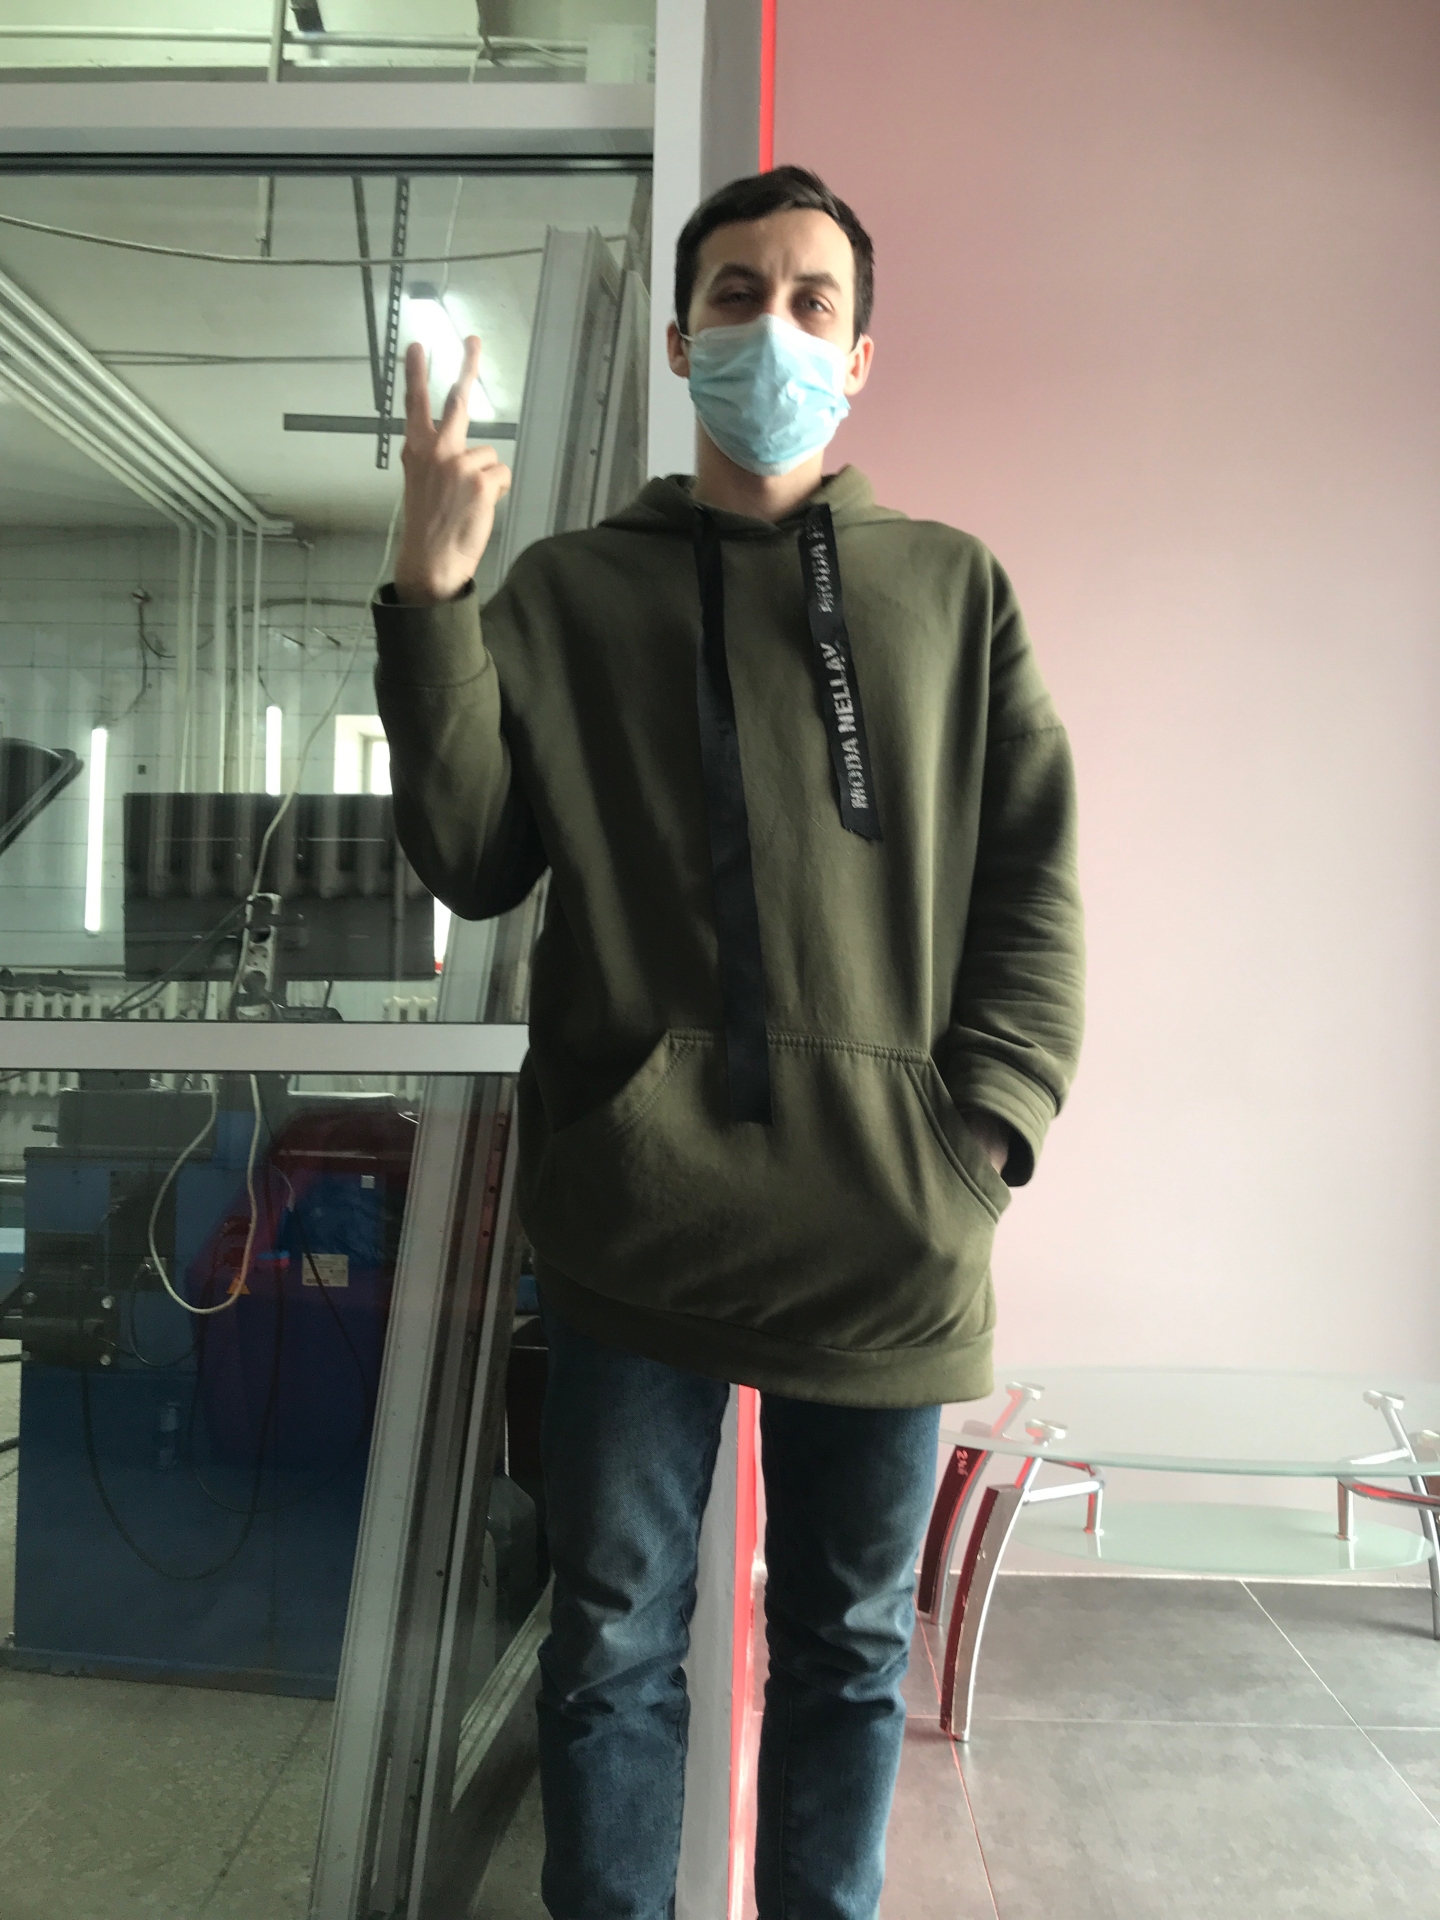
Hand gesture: peace_inverted